Punch (2011 film)

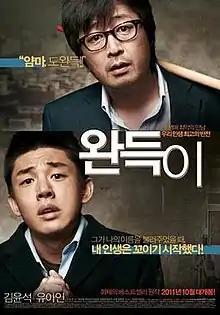
Theatrical poster

Punch is a 2011 South Korean coming-of-age film directed by Lee Han about the budding mentor-mentee relationship forged between a rebellious high school student from a poor household (Yoo Ah-in) and his meddlesome homeroom teacher who moves in next door (Kim Yoon-seok).